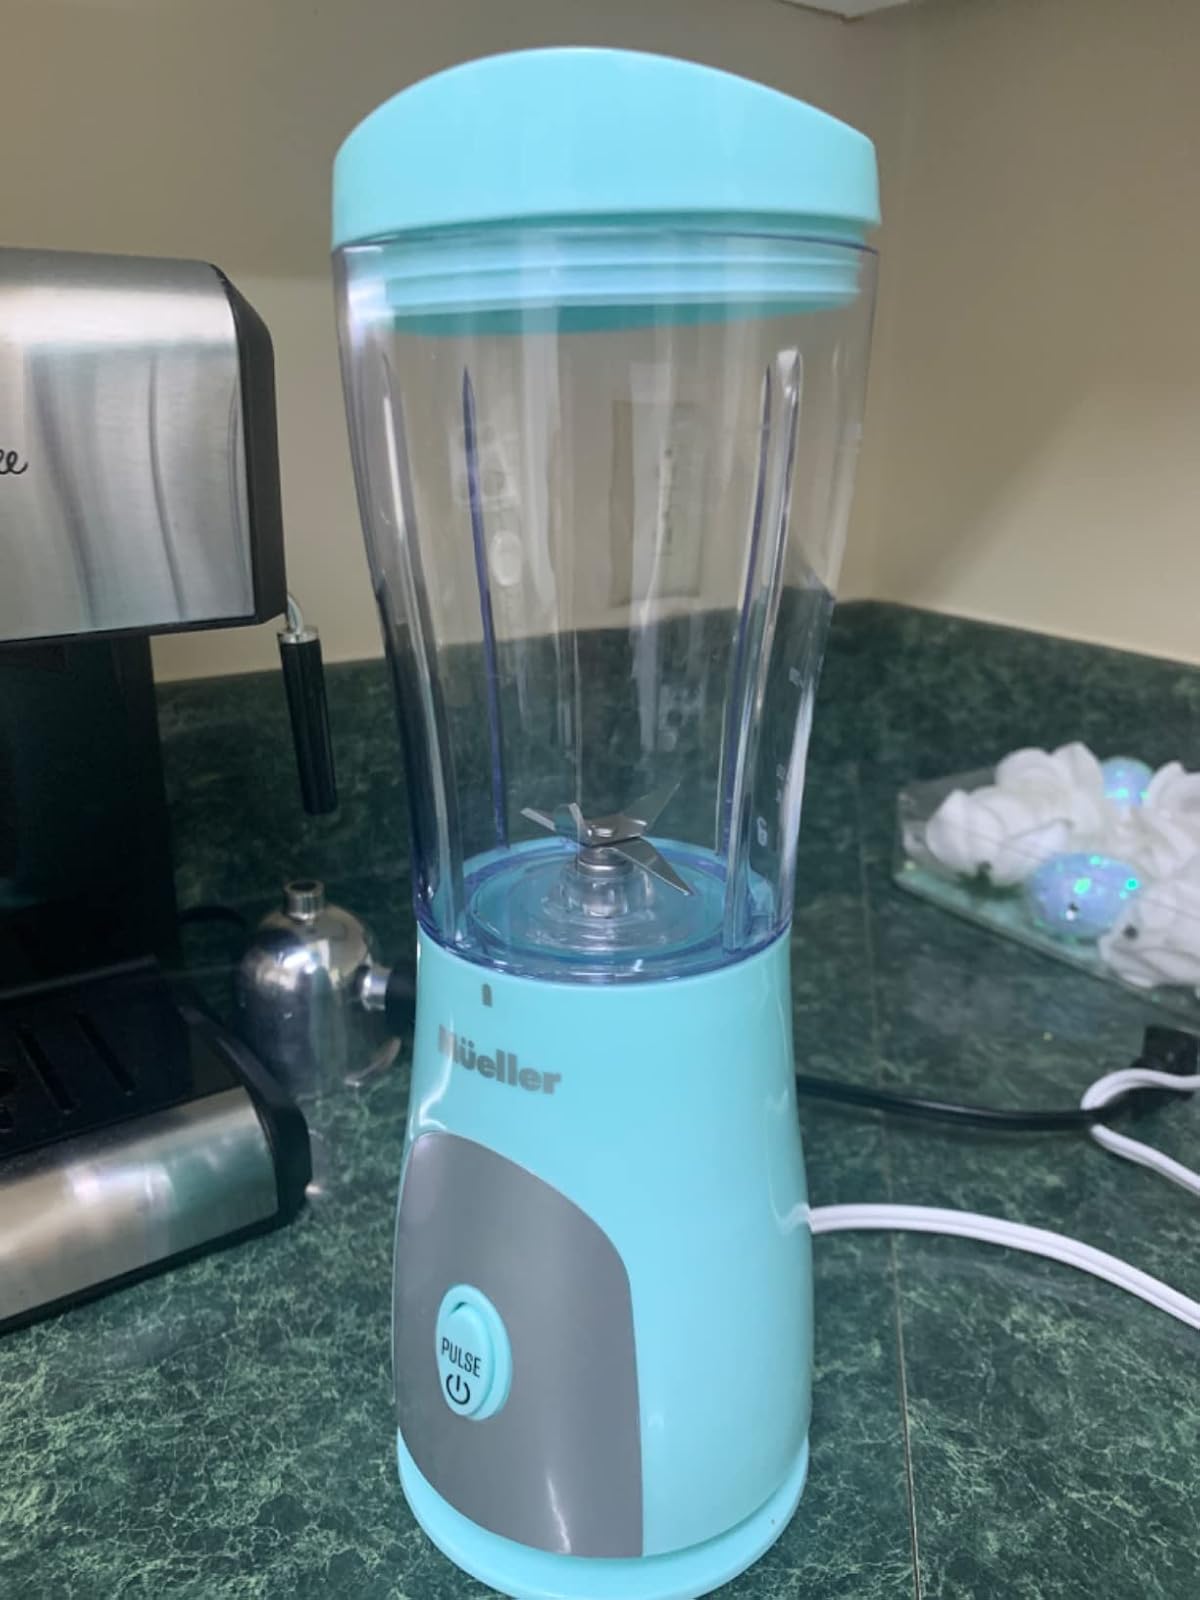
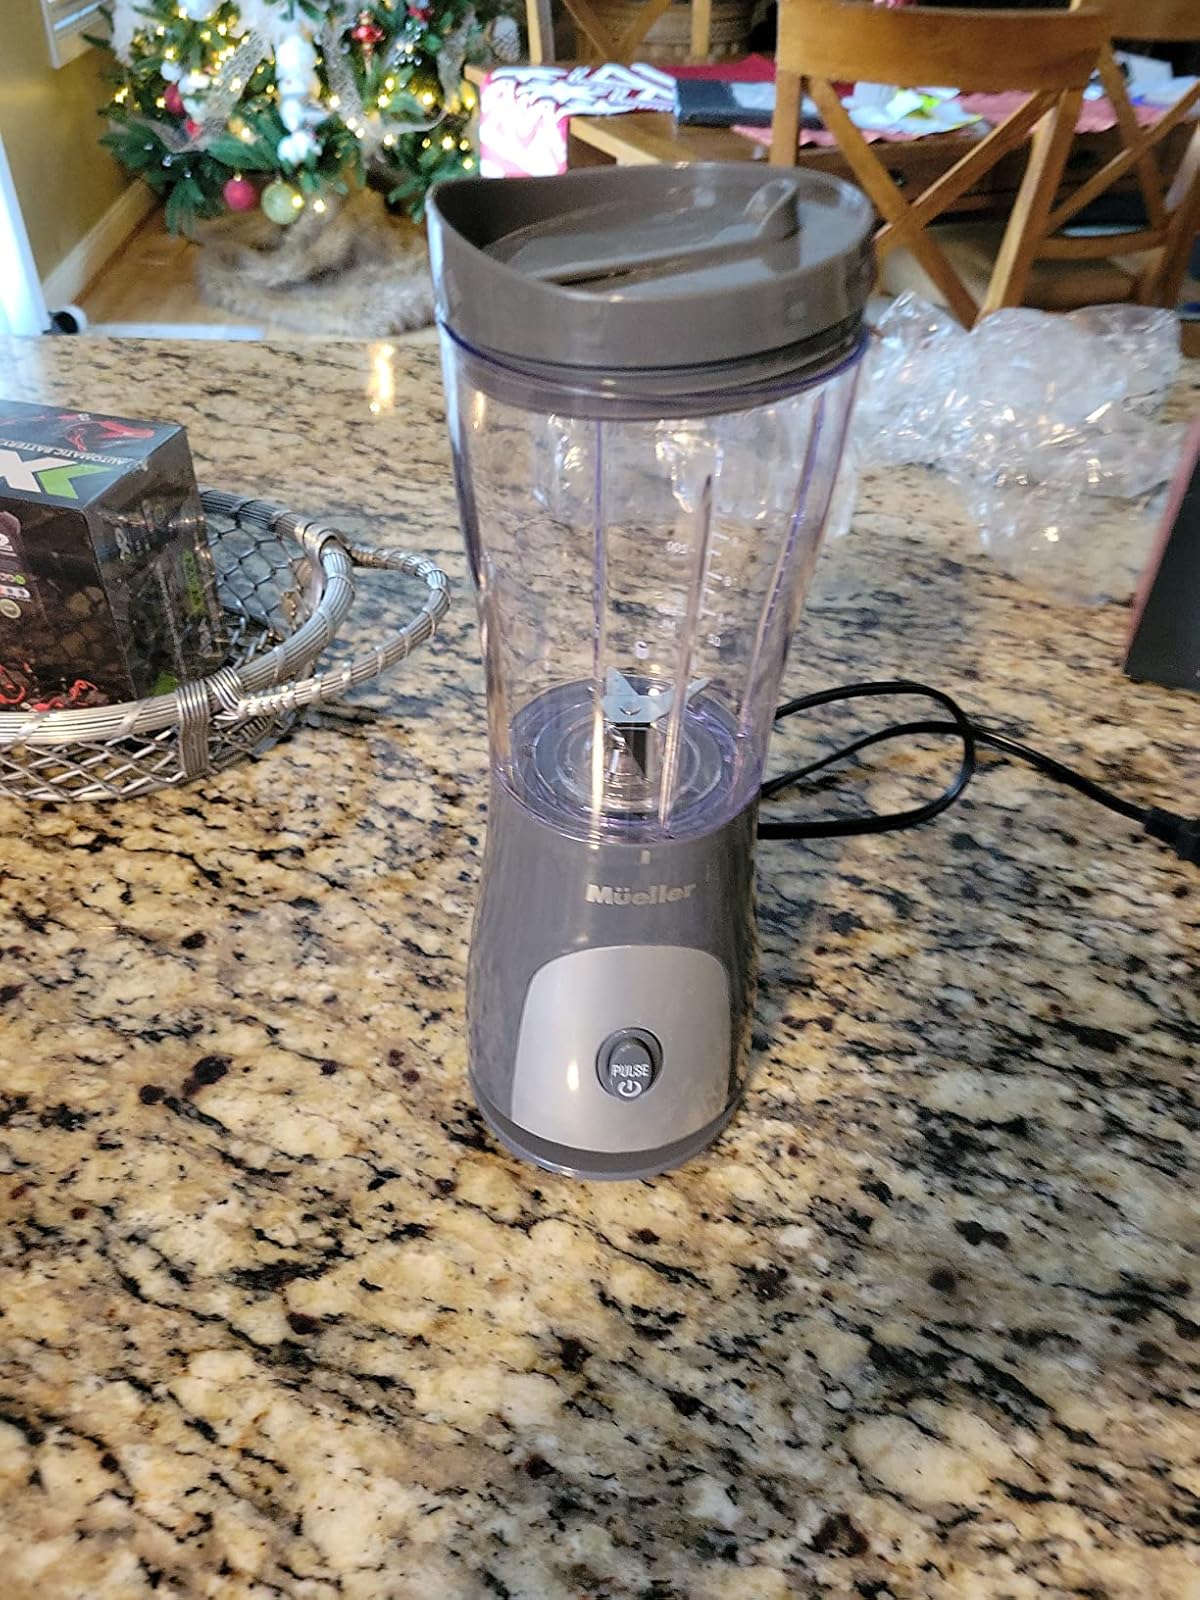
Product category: items_blender
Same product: no